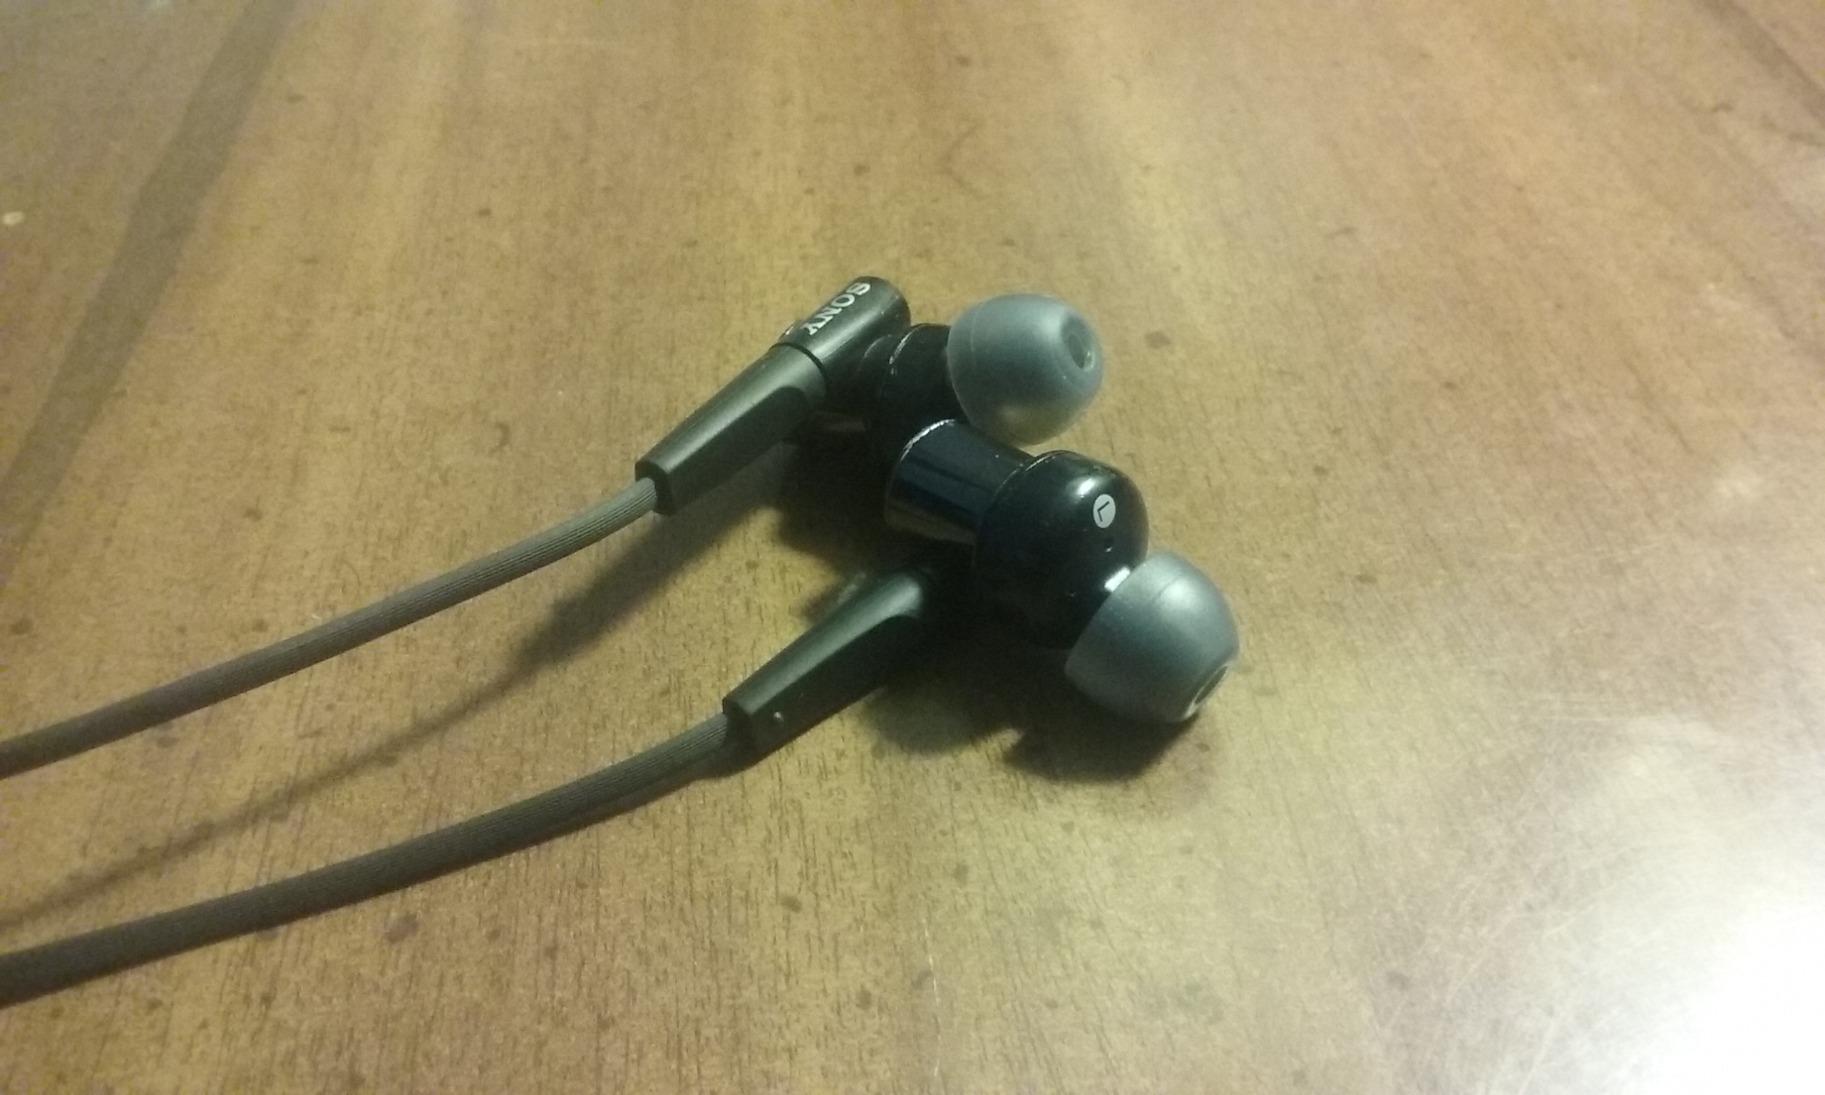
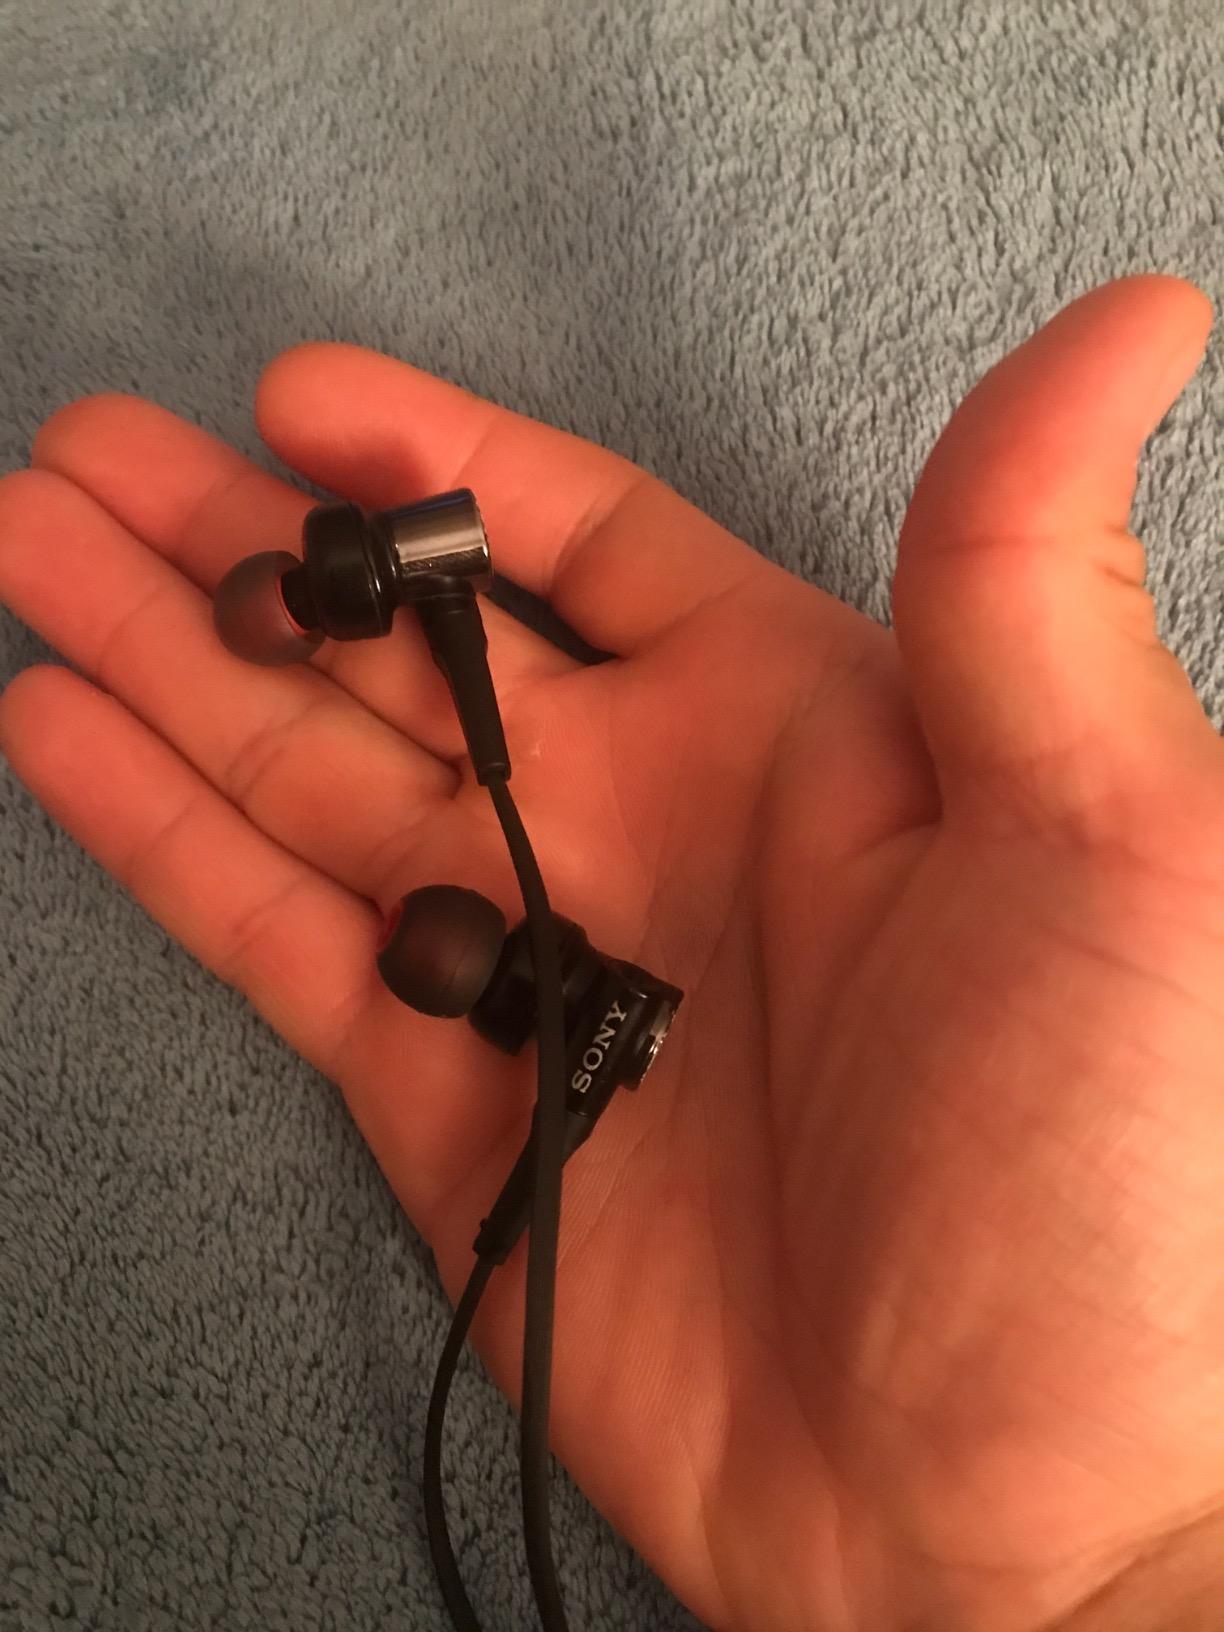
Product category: headphones
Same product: yes